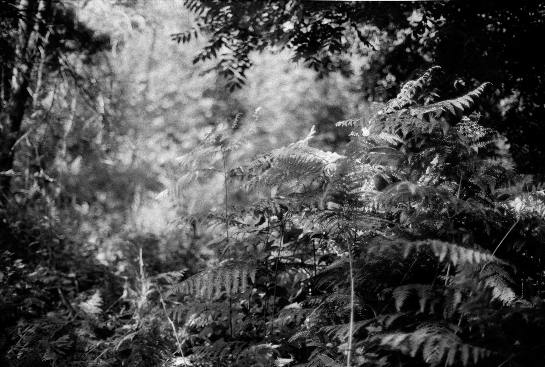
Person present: No